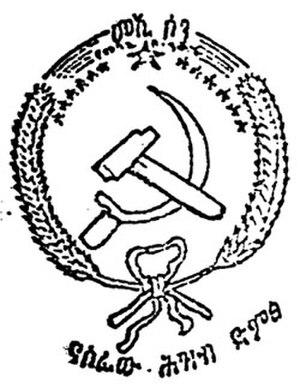
Les guerres civiles en Éthiopie recense les conflits qui se déroulent en Éthiopie entre le 12 septembre 1974 lorsque le Derg réalisa un coup d'État contre l'empereur Hailé Sélassié et la prise du pouvoir par le Front démocratique révolutionnaire du peuple éthiopien, en 1991.